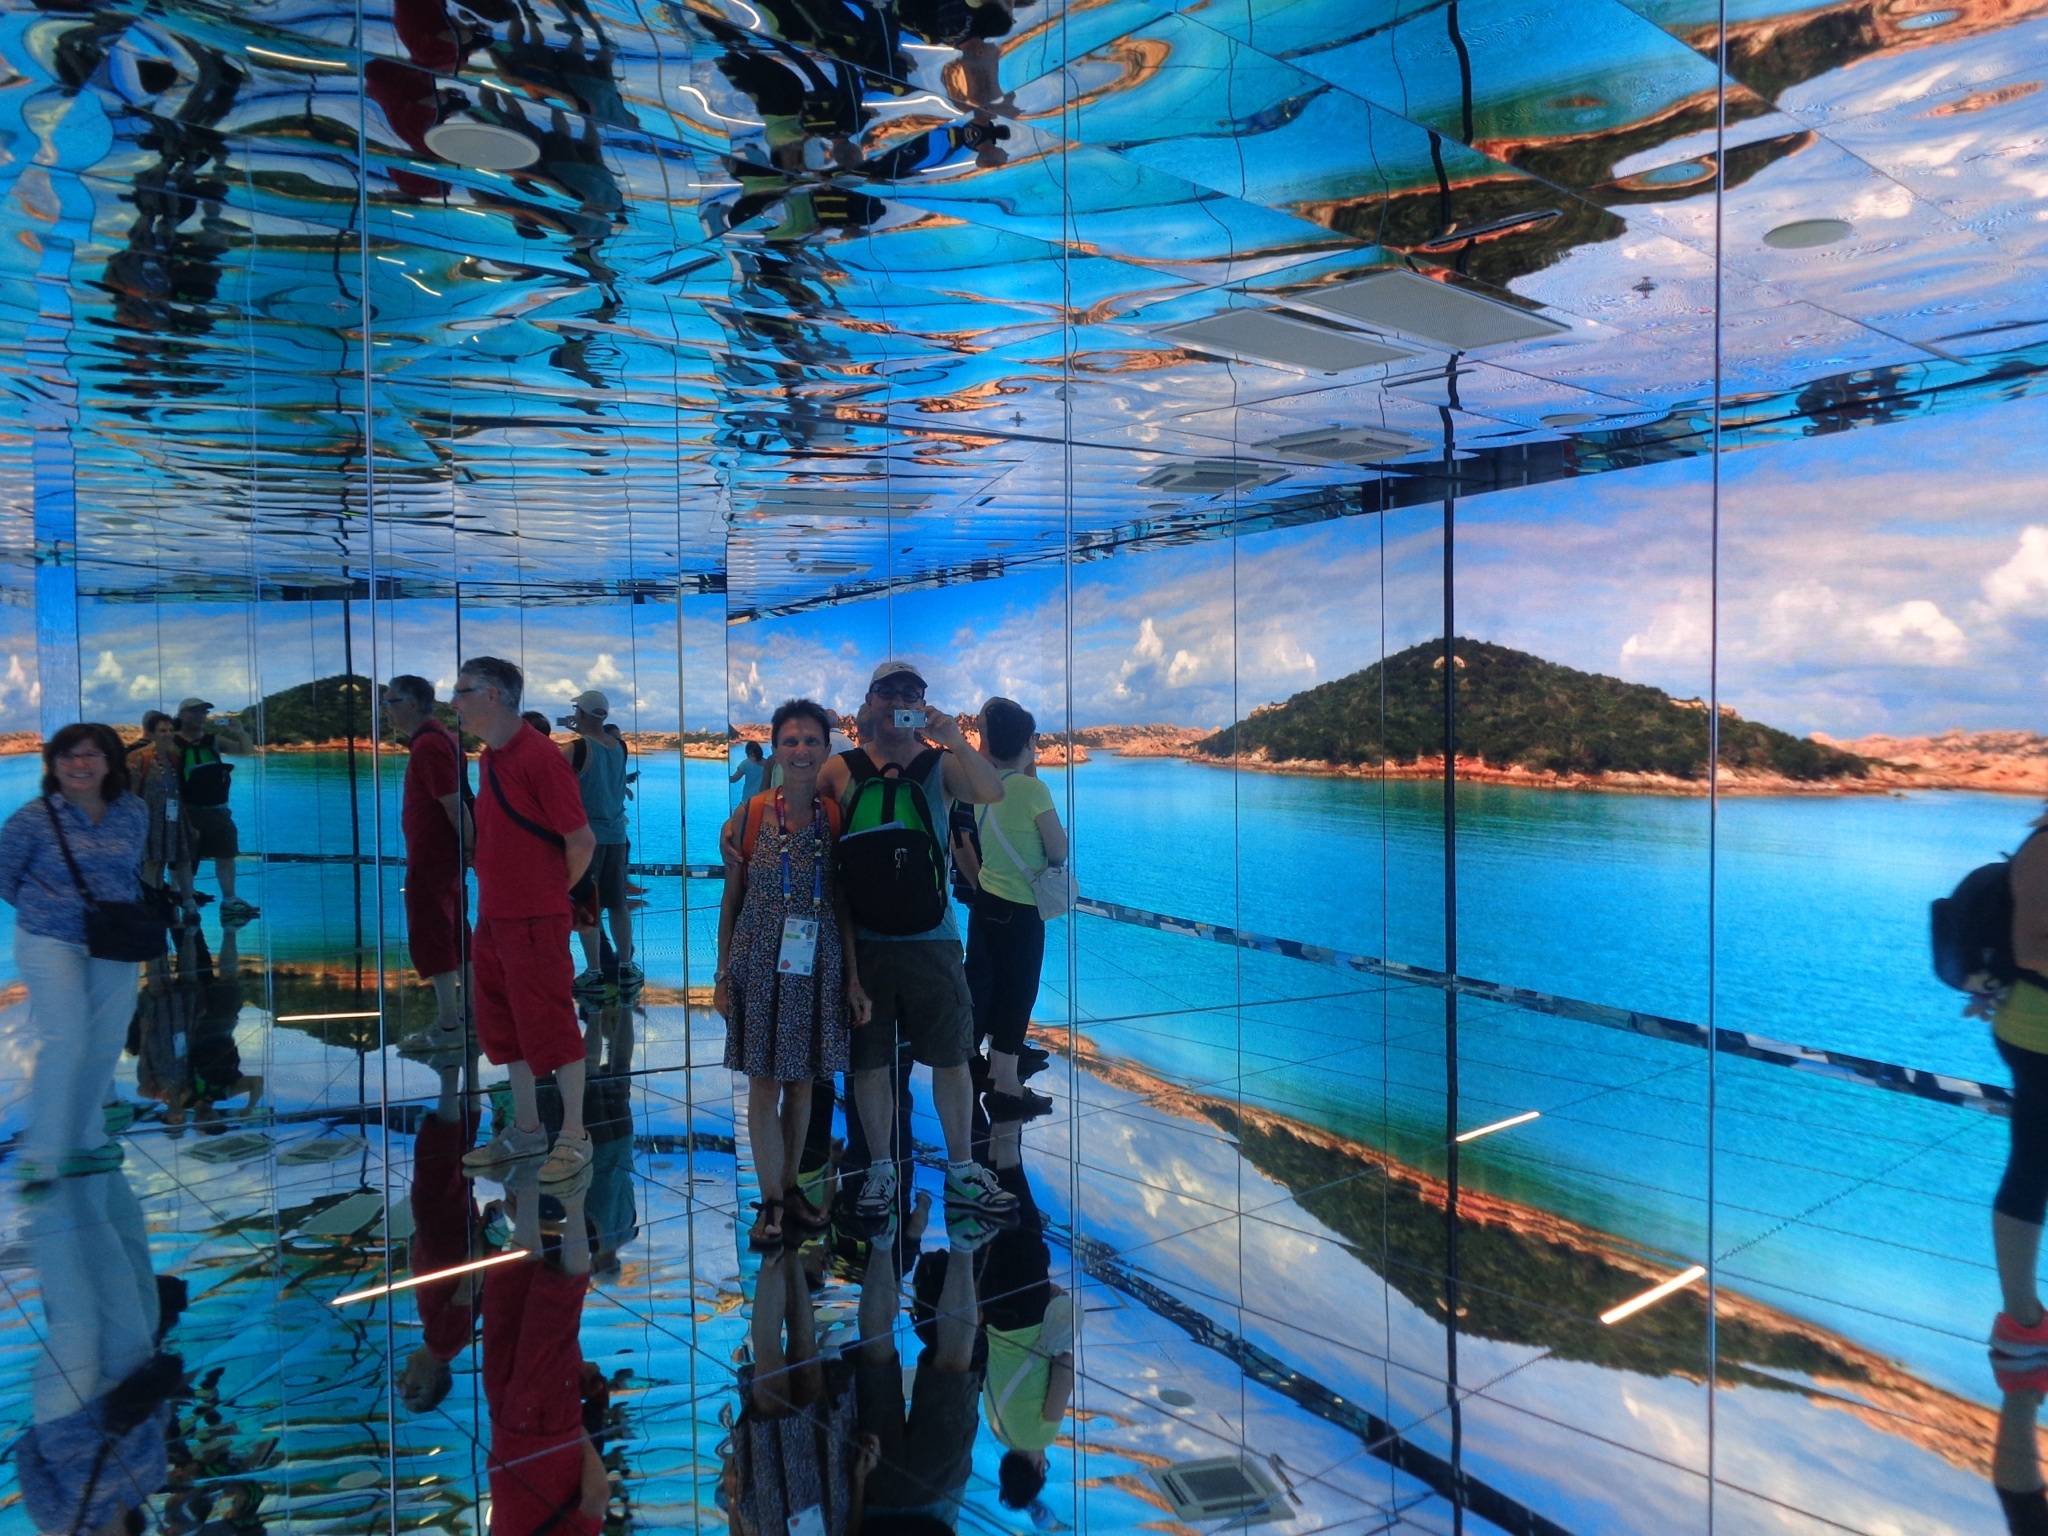
reflection, swimming pool, italy, tourism, leisure, mirrors, pavilion, milan, self timer, expo milan